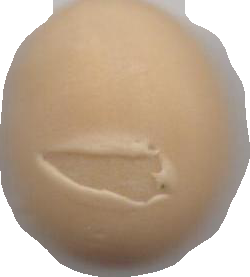
Variety: Dega